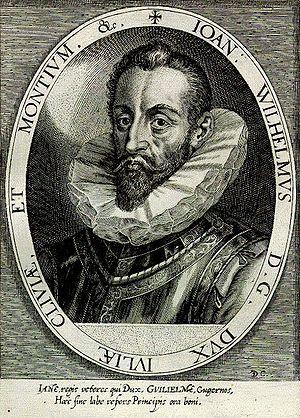
Jean Guillaume de Clèves, est un duc de Clèves, de Berg et de Juliers, comte de la Marck et de Ravensberg de 1592 à 1609, second fils de Guillaume IV, duc de Clèves, de Berg, de Juliers, etc., et de Marie d'Autriche, archiduchesse d'Autriche.